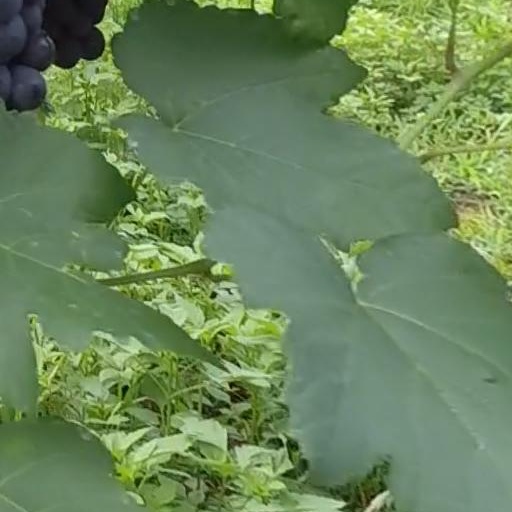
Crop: grape